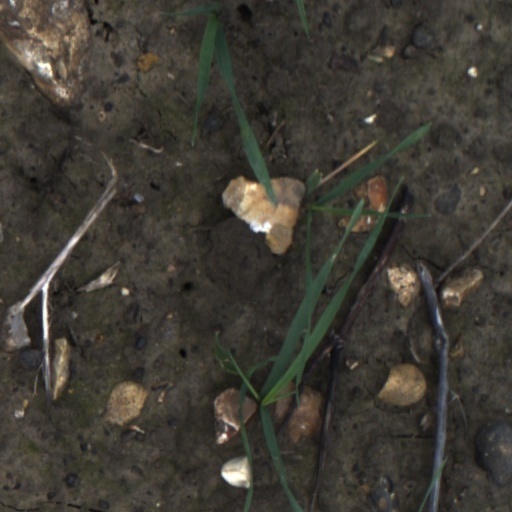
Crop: wheat